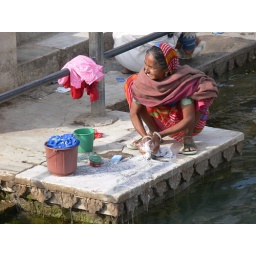
Washing clothes by the lake in Udaipur, Rajasthan